Bleach season 2

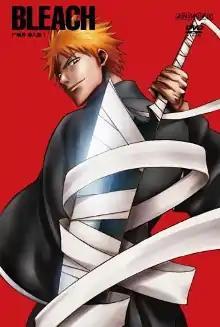
The cover of the first DVD compilation of The Entry arc released by Aniplex, featuring Ichigo Kurosaki

The is the second season of the "Bleach" anime series, containing 21 episodes. The episodes are directed by Noriyuki Abe, and produced by TV Tokyo, Dentsu and Studio Pierrot. In the English release by Viz Media, the title is translated as The Entry. The season adapts Tite Kubo's "Bleach" manga series from the 9th volume to the 14th volume (chapters 71–117), with the exception of episode 33 (filler). The episodes' plot centers on Ichigo Kurosaki and his friends' journey to the Soul Society in order to save Soul Reaper Rukia Kuchiki from her impending execution.